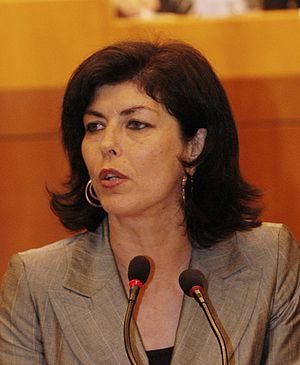
Joëlle Milquet, née le 17 février 1961 à Montignies-sur-Sambre, est une femme politique belge.